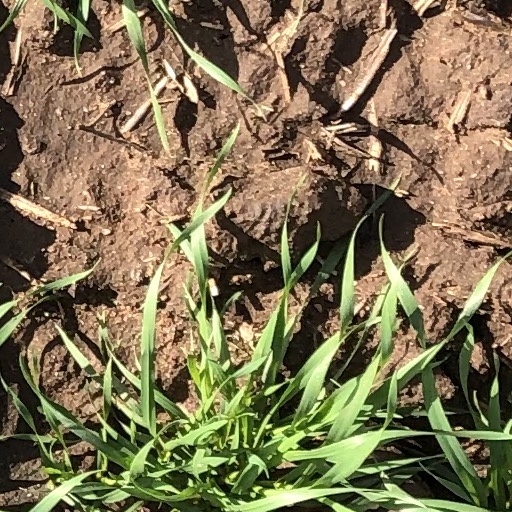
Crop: wheat